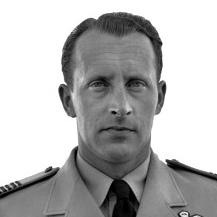
Age: 36